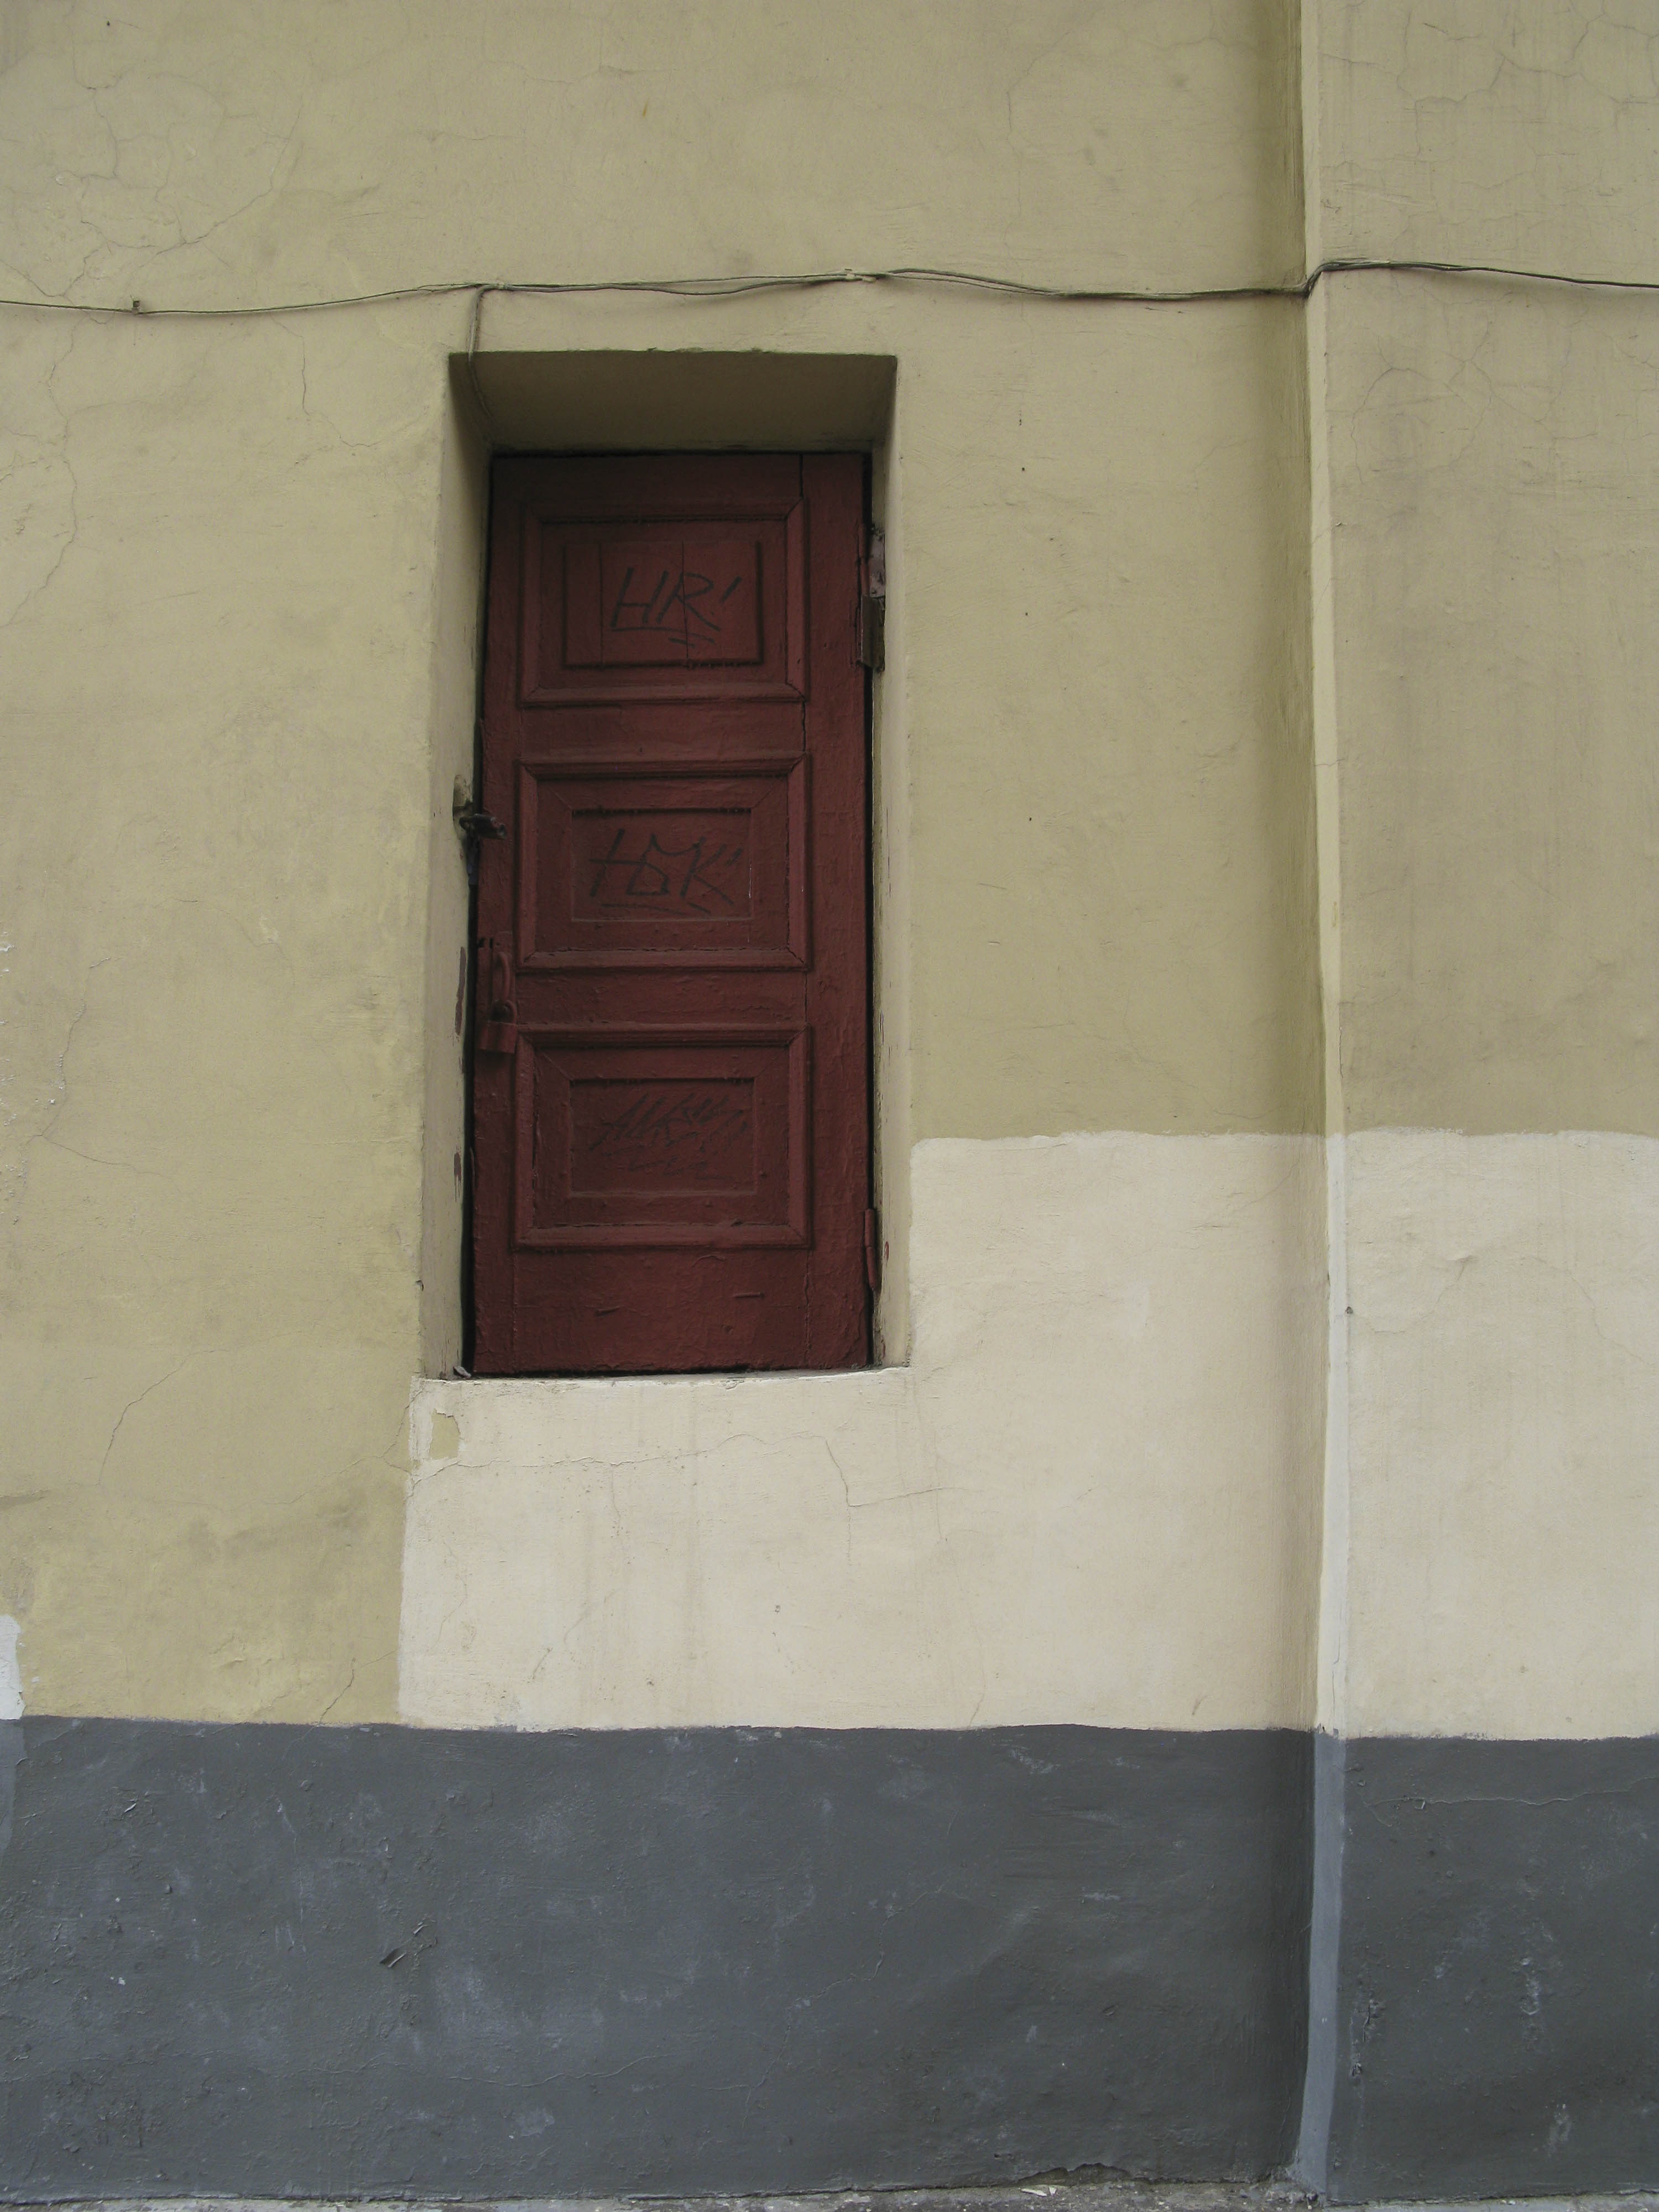
abstract, wood, white, house, window, wall, red, color, facade, brick, door, art, why, shape, to the ground about 2 meters